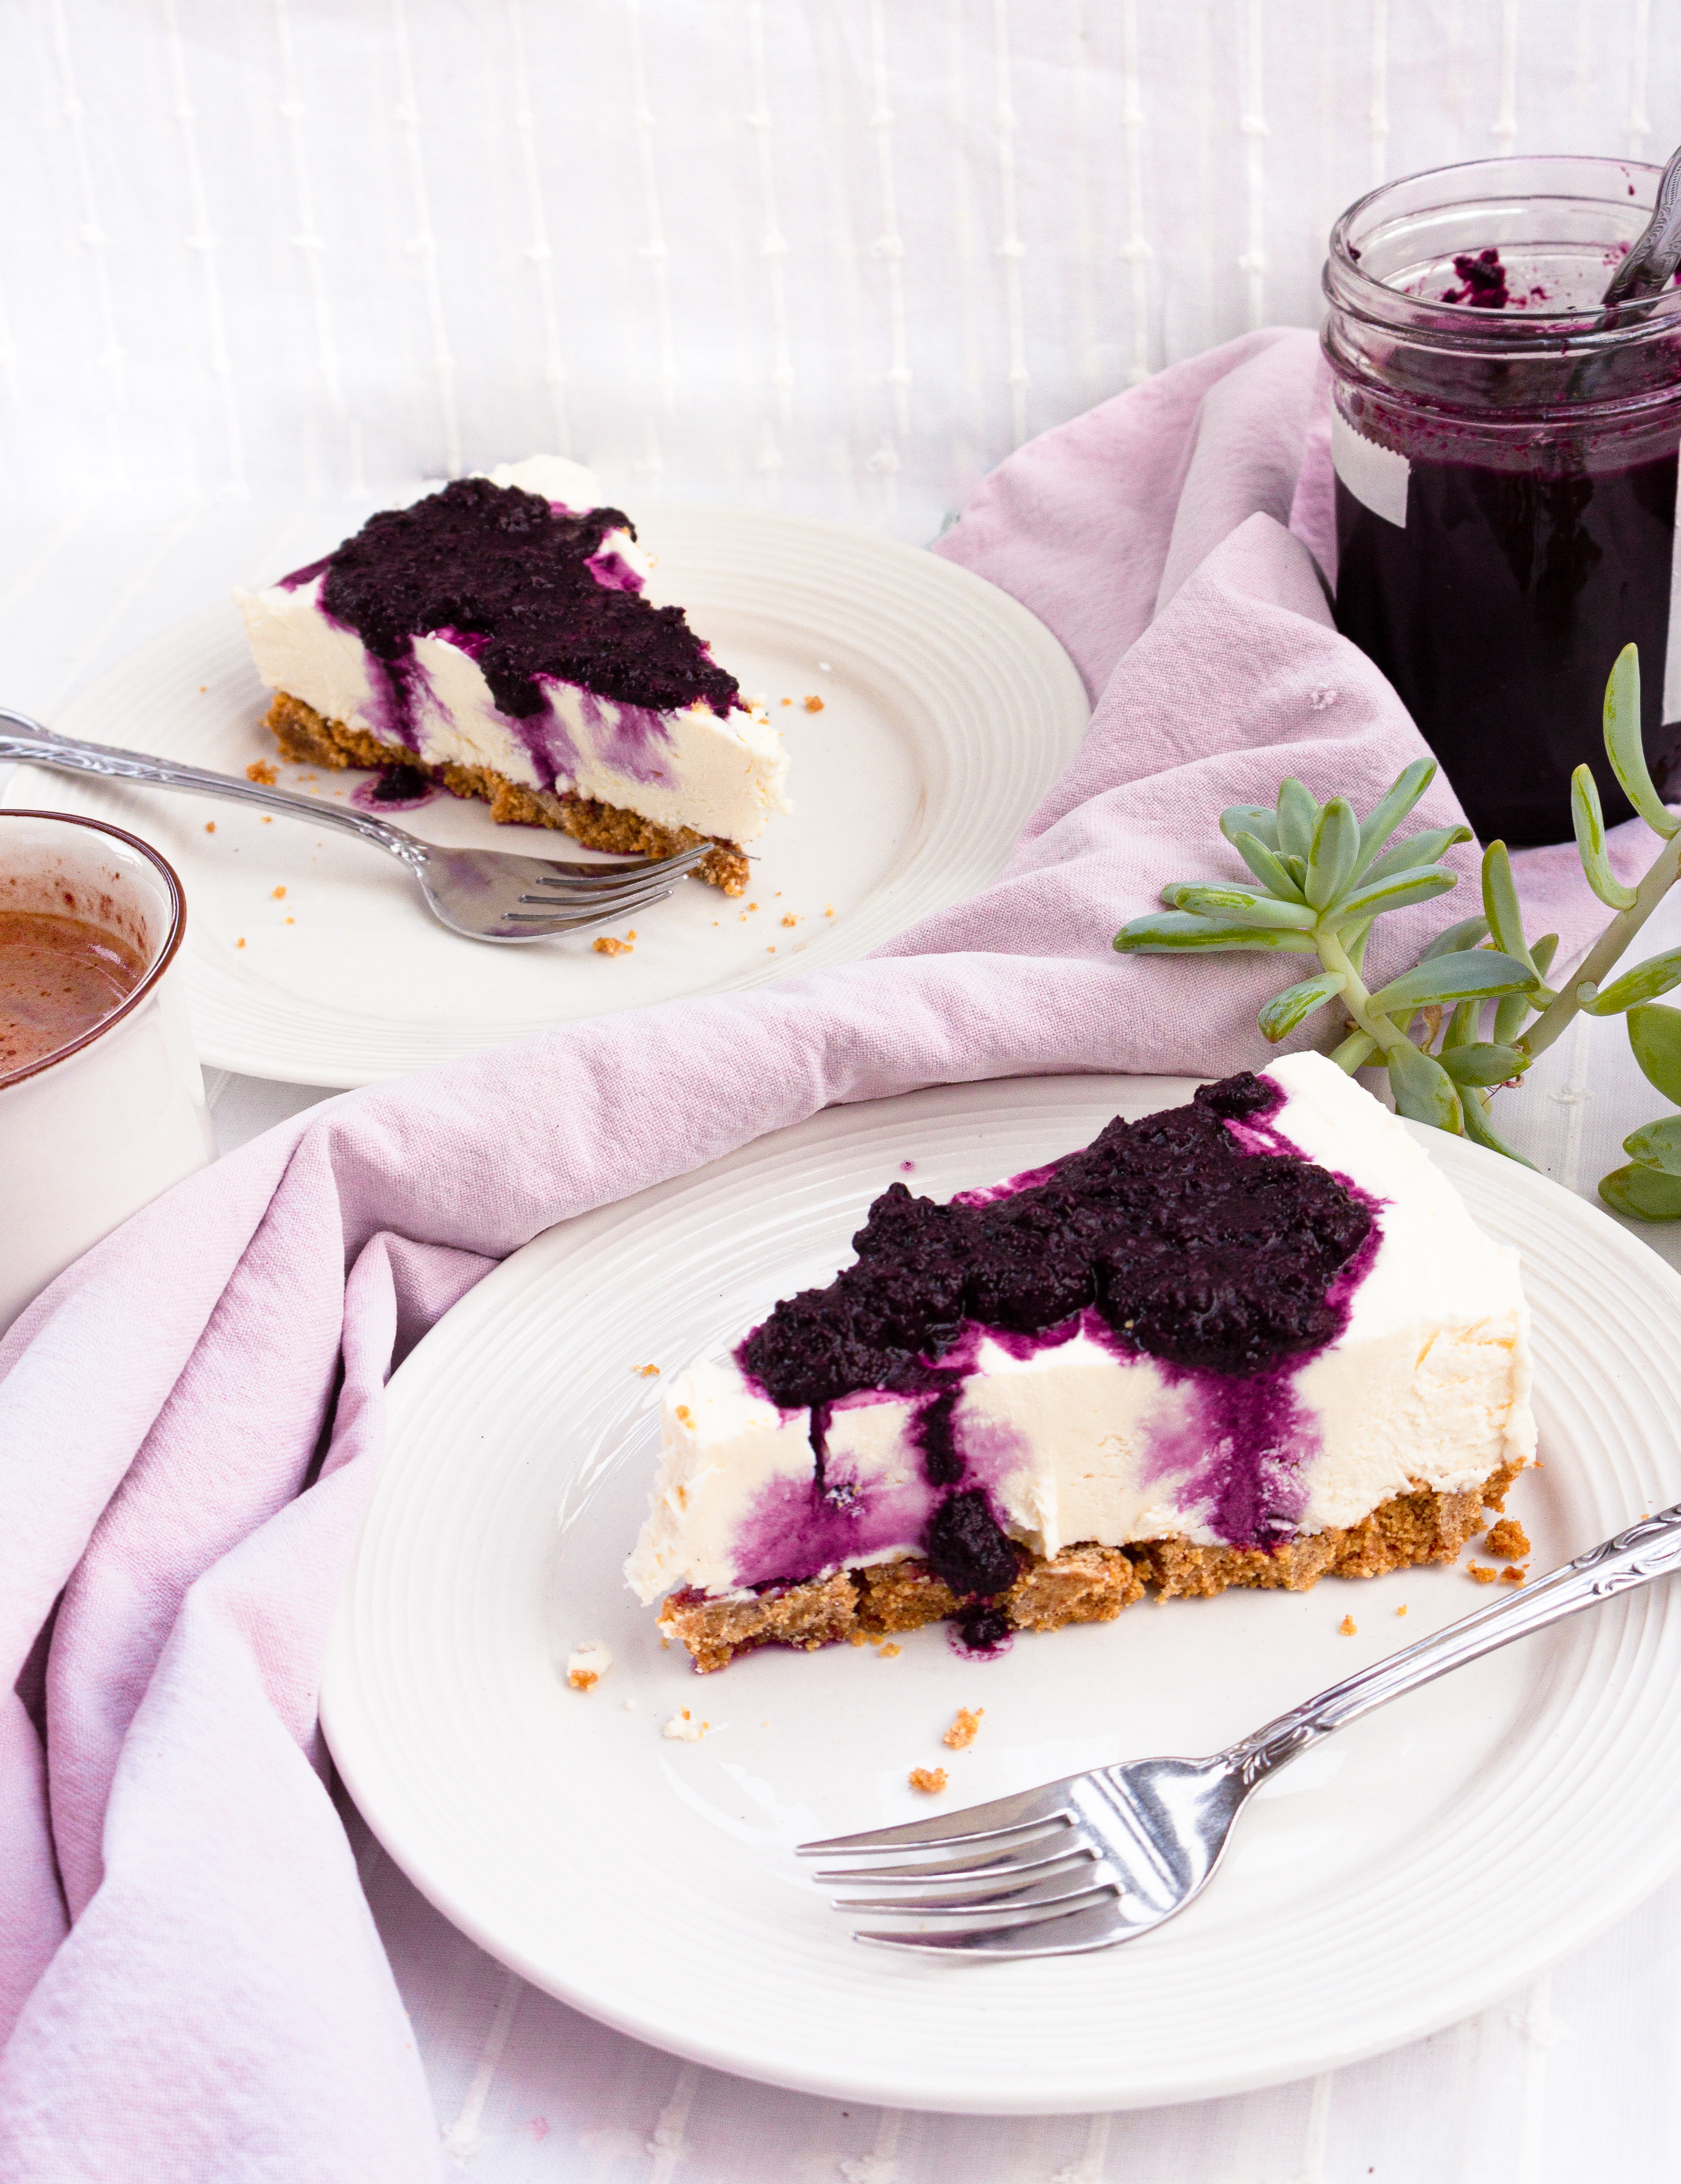
food, tableware, dishware, plate, ingredient, recipe, cake, purple, serveware, baked goods, cuisine, cake decorating, sugar cake, berry, dish, magenta, kuchen, frozen dessert, sweetness, produce, birthday cake, platter, dessert, cream, cooking, fork, buttercream, baking, finger food, culinary art, dairy, pastry, cheesecake, icing, table, Cake decorating supply, whipped cream, gluten, torte, la carte food, frutti di bosco, garnish, tart, mascarpone, fruit cake, drinkware, strawberry, linens, breakfast, chocolate cake, brunch, sponge cake, strawberries